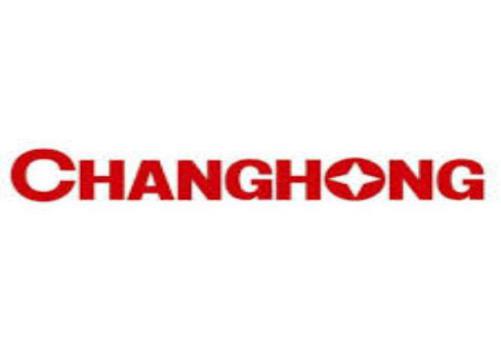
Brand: changhong
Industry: Electronic